56th Operations Group

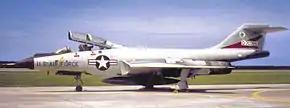
62d FIS F-101B at K.I. Sawyer AFB

The 62d FIS moved to K. I. Sawyer AFB, Michigan on 1 August 1959. Although it remained assigned to the group, it was attached to 473d Fighter Group until 1 October 1959 when the group moved to K.I. Sawyer on paper and absorbed the resources of the 473d. In November, the 62d converted to the supersonic McDonnell F-101 Voodoo, armed with GAR-1 and GAR-2 Falcon missiles. The group was discontinued and its support units reassigned on 1 February 1961 as the group was replaced at K.I. Sawyer by the 56th Fighter Wing. Its 62d Fighter-Interceptor Squadron remained active flying Voodoos at K.I. Sawyer until 1969.